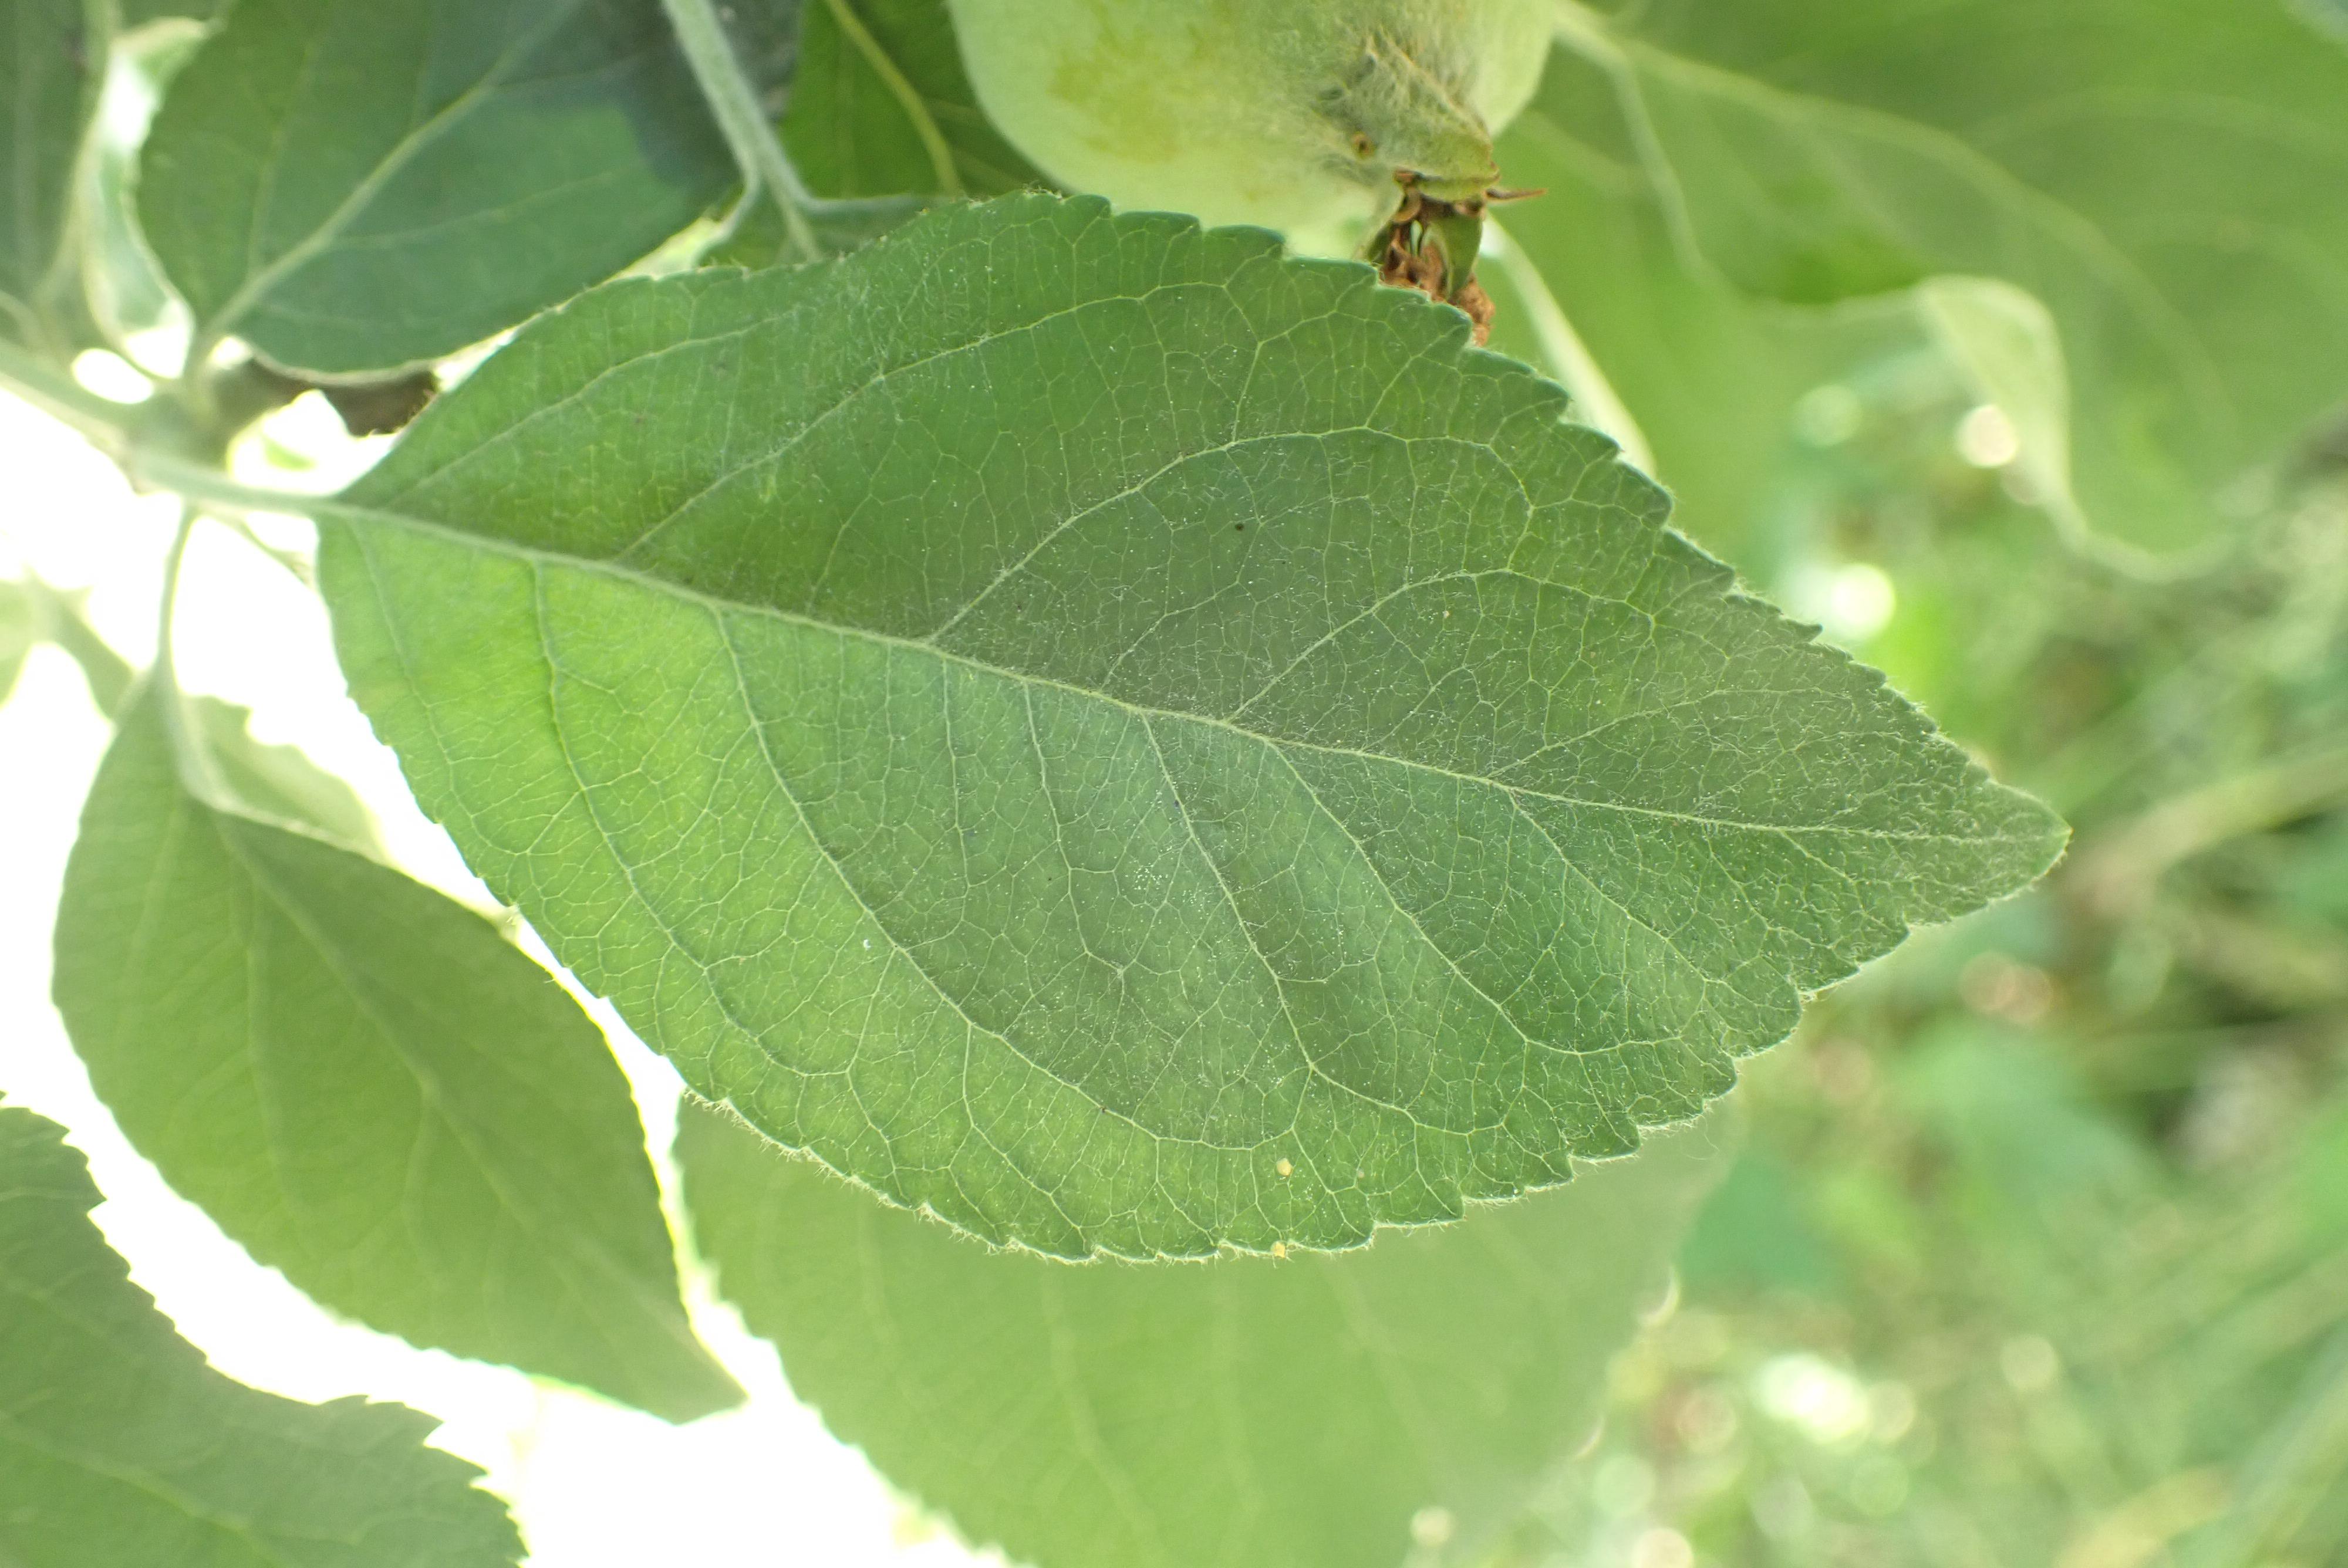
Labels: healthy